Harrogate

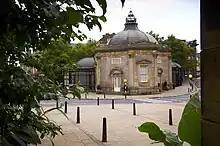
The Royal Pump Room

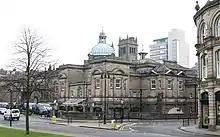
The Royal Bath House

In medieval times Harrogate was a place on the boundary of the township of Bilton with Harrogate in the ancient parish of Knaresborough, and the parish of Pannal, also known as Beckwith with Rossett. The part within the township of Bilton developed into the community of High Harrogate, and the part within Pannal developed into the community of Low Harrogate. Both communities were within the Royal Forest of Knaresborough. In 1372 King Edward III granted the Royal Forest to his son John, Duke of Lancaster (also known as John of Gaunt), and the Duchy of Lancaster became the principal landowner in Harrogate.